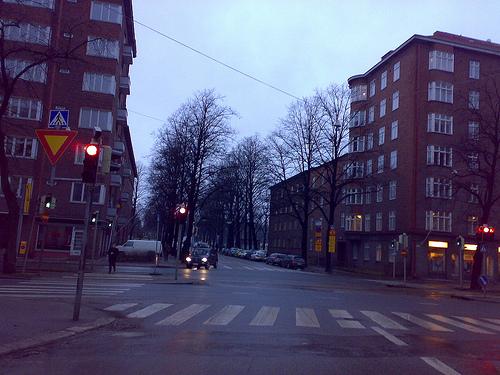
Weather: rain or strom